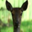
Label: deer